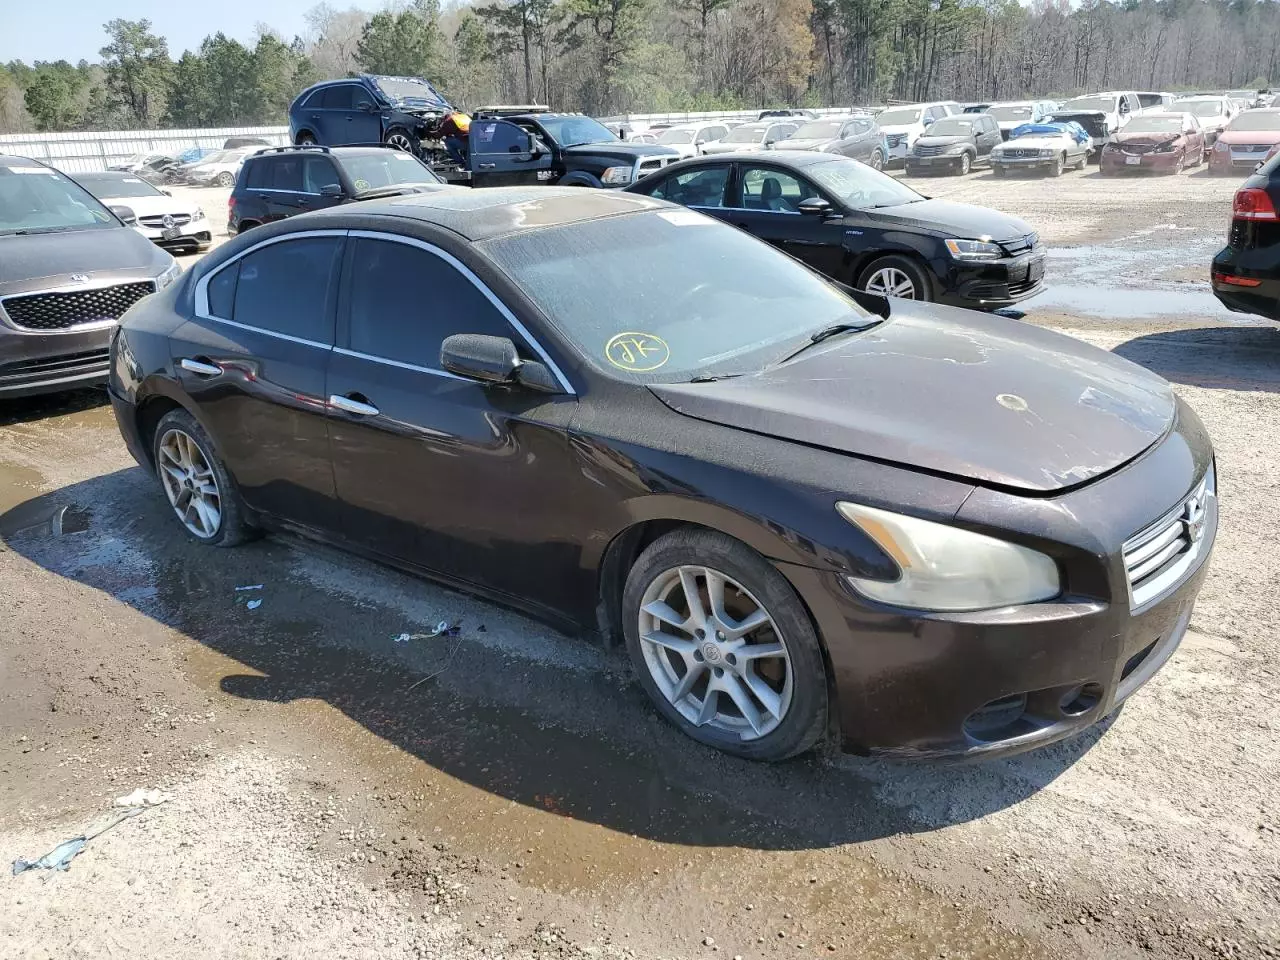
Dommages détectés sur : capot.
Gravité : mineur